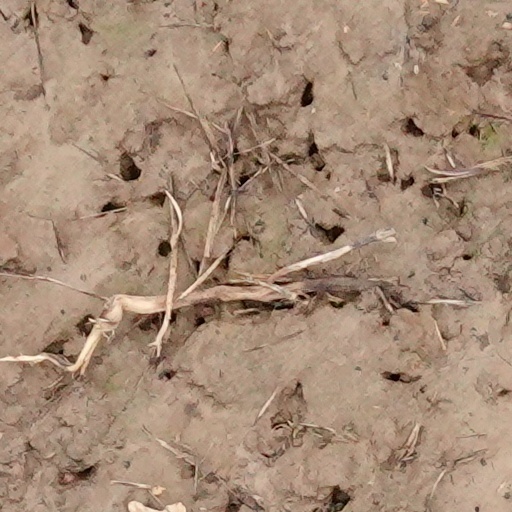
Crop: wheat